Ip Man: Kung Fu Master

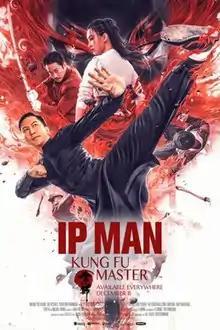
Film poster

Ip Man: Kung Fu Master is a 2019 Chinese martial arts film co-written and directed by Li Liming and starring Dennis To as Ip Man. It is To's third portrayal of the Hong Kong martial artist, after "" (2010) and "Kung Fu League" (2018). The film depicts Ip Man's stint as a police officer in Guangzhou before the Chinese Communist Revolution in 1949. The film did not get a theatrical release in China, but instead it was released digitally via streaming on Youku.